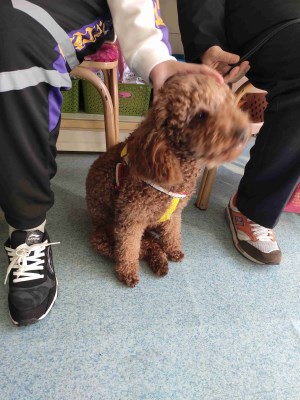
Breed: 7449-n000128-teddy